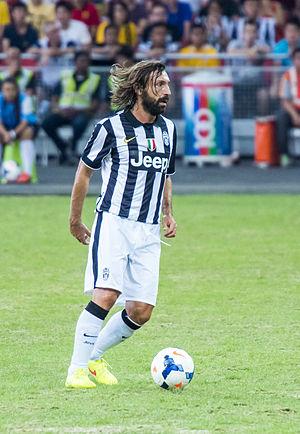
Andrea Pirlo, né le 19 mai 1979 à Flero dans la province de Brescia, est un ancien footballeur international italien devenu entraîneur. Il a évolué au poste de milieu de terrain du milieu des années 1990 à la fin des années 2010. Le 8 août 2020, il est nommé entraîneur de l'équipe première de la Juventus Turin suite au limogeage de Maurizio Sarri.